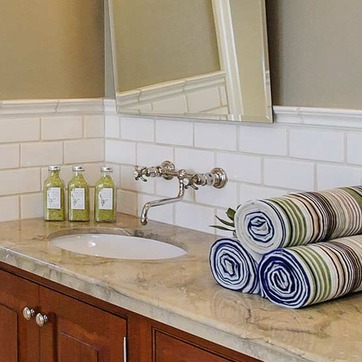
Material: metal